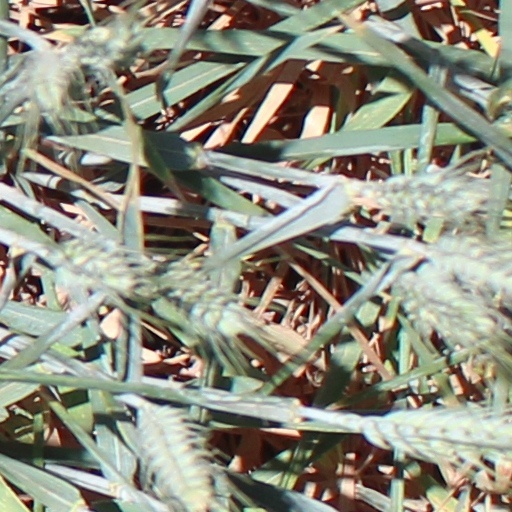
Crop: wheat